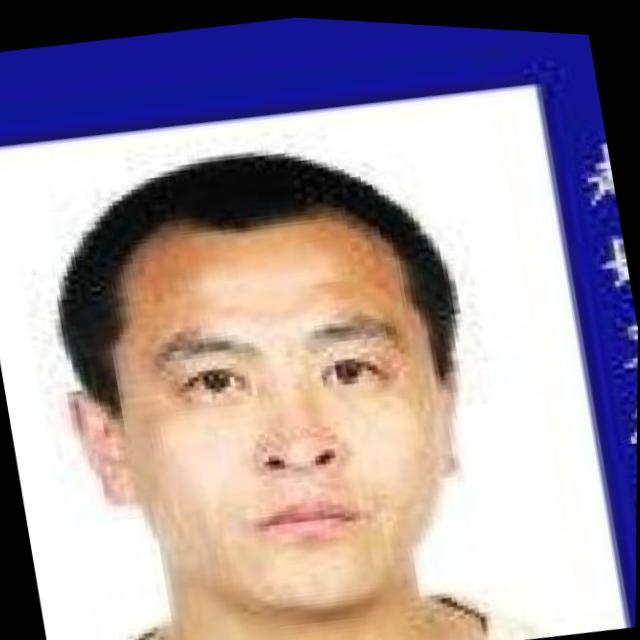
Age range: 21-44